Nuclear magnetic resonance spectroscopy

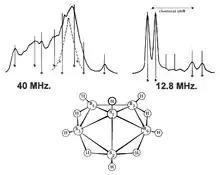
Example of the chemical shift: NMR spectrum of hexaborane BH showing peaks shifted in frequency, which give clues as to the molecular structure (click to read interpretation details)

The energy difference Δ"E" between nuclear spin states is proportional to the magnetic field (Zeeman effect). Δ"E" is also sensitive to electronic environment of the nucleus, giving rise to what is known as the chemical shift, δ. The simplest types of NMR graphs are plots of the different chemical shifts of the nuclei being studied in the molecule. The value of δ is often expressed in terms of "shielding": shielded nuclei have higher Δ"E". The range of δ values is called the dispersion. It is rather small for H signals, but much larger for other nuclei. NMR signals are reported relative to a reference signal, usually that of TMS (tetramethylsilane). Additionally, since the distribution of NMR signals is field-dependent, these frequencies are divided by the spectrometer frequency. However, since we are dividing Hz by MHz, the resulting number would be too small, and thus it is multiplied by a million. This operation therefore gives a locator number called the "chemical shift" with units of parts per million. The chemical shift provides structural information.